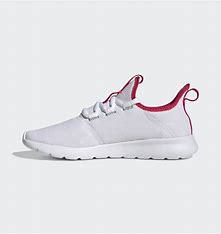
Brand: Adidas
Model: Cloudfoam Pure 2